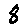
Label: 8